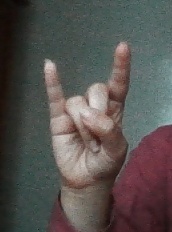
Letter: la